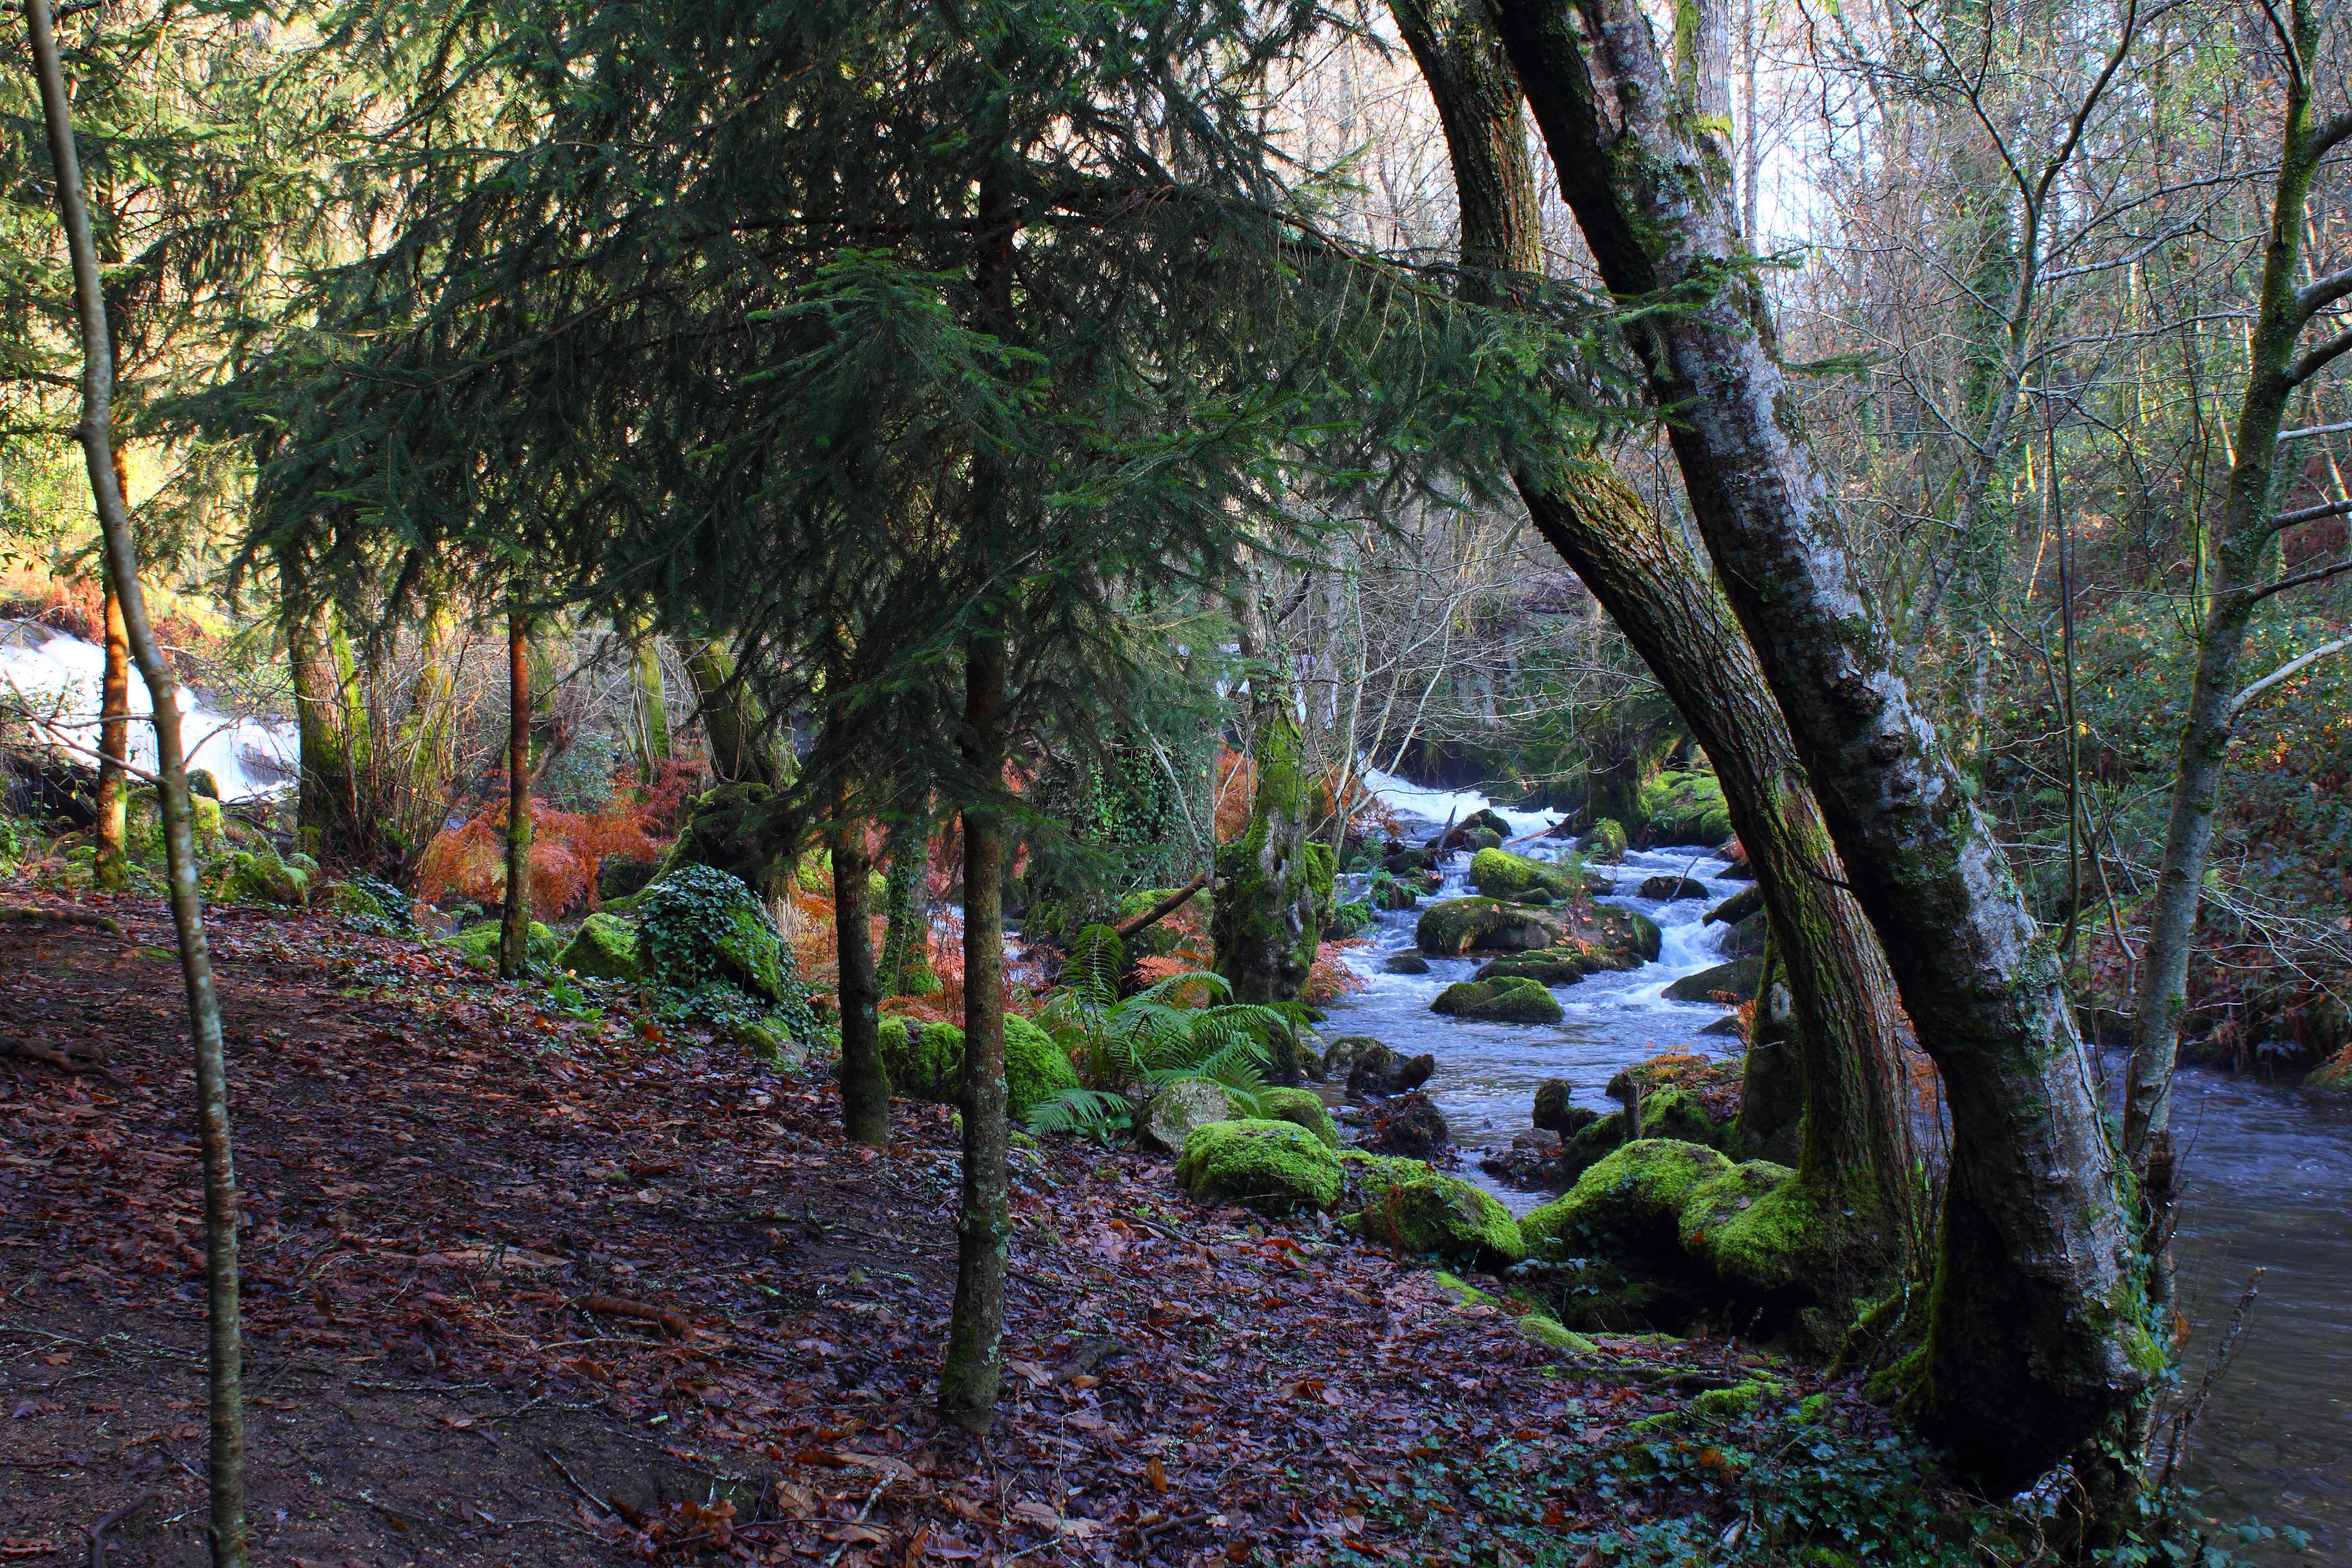
landscape, tree, nature, forest, wilderness, trail, leaf, flower, river, stream, jungle, autumn, flora, season, spain, rainforest, deciduous, galicia, pontevedra, paisajes, woodland, habitat, ecosystem, espana, ggl1, gaby1, canoneos550d, barro, natural environment, woody plant